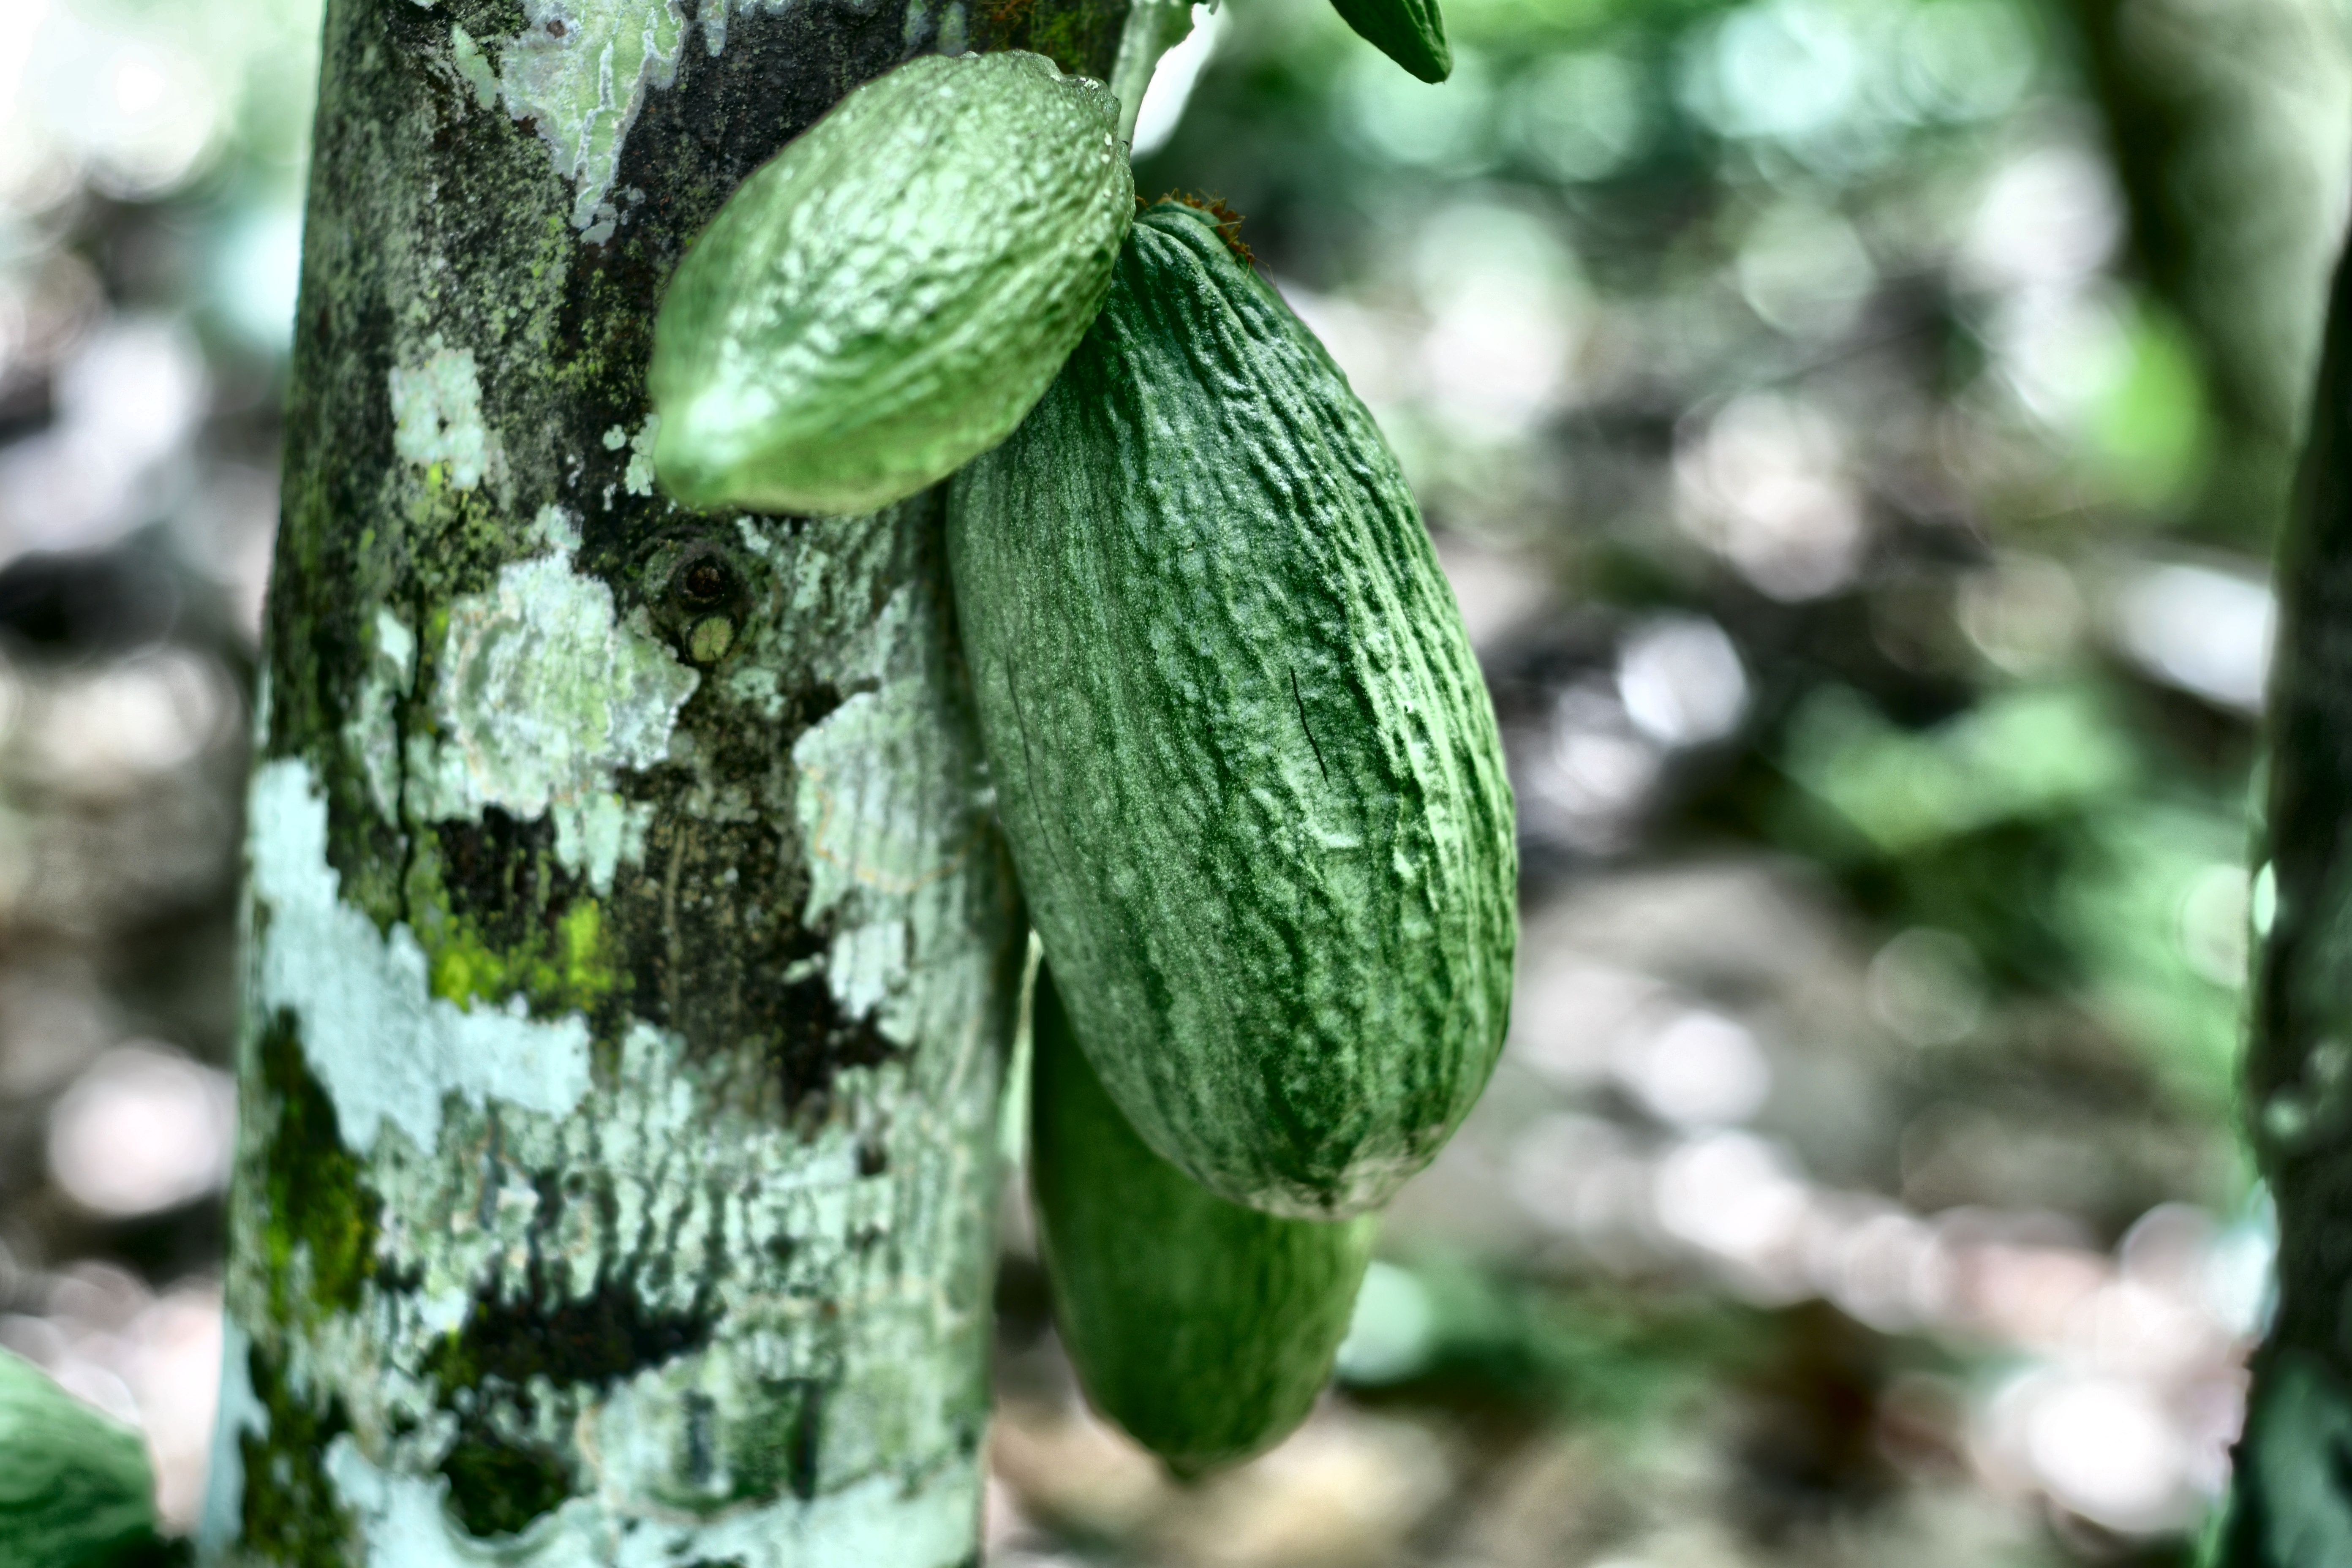
Maturity: unmature
Variety: Angoleta